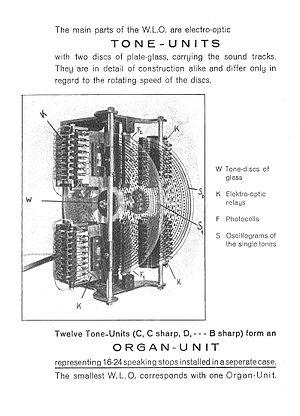
Le Welte-Lichtton-Orgel, conçu par Edwin Welte en Allemagne en 1936, fut l'un des ancêtres de l'orgue électronique, fonctionnant à l'aide de générateurs sonores opto-électroniques. Ces générateurs étaient constitués de disques de verre qui étaient imprimés avec 18 formes d'onde différentes donnant trois timbres différents pour toutes les octaves de chaque note. Ces plateaux de verre, au nombre de douze tournent à vitesse constante et passent devant un capteur constitué d'une série de cellules photoélectriques transformant les variations d'intensité lumineuse en oscillations électriques, à leur tour amplifiées pour arriver à des haut-parleurs.